Ayikudi Balasubramanya Swami Temple

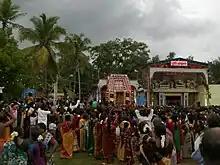
Balasubramanya Swami Temple During "Soora Samharam" Festival

Both the Mulavar and the Utsavar are identical, the idol is a small Vigraham, with the young baby faced Muruga, with four hands Vajram, Shaktivaram & Abhayam with a Peacock on the left and the lord sits on a lotus Padmapeetam.